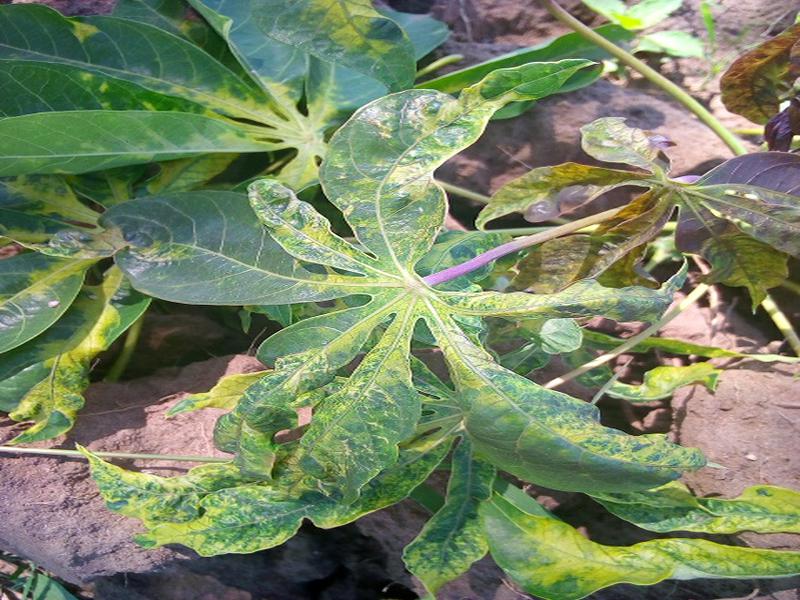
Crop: cassava
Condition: mosaic_disease